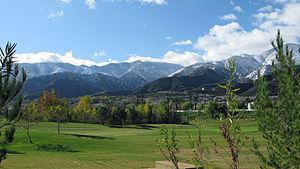
La vallée de Santa Ana est une vallée américaine située dans le comté d'Orange, en Californie. Traversée par le fleuve Santa Ana, elle regroupe les principaux quartiers d'affaires du comté répartis dans les villes d'Anaheim, Costa Mesa, Fullerton, Irvine, Orange, Santa Ana et Yorba Linda.